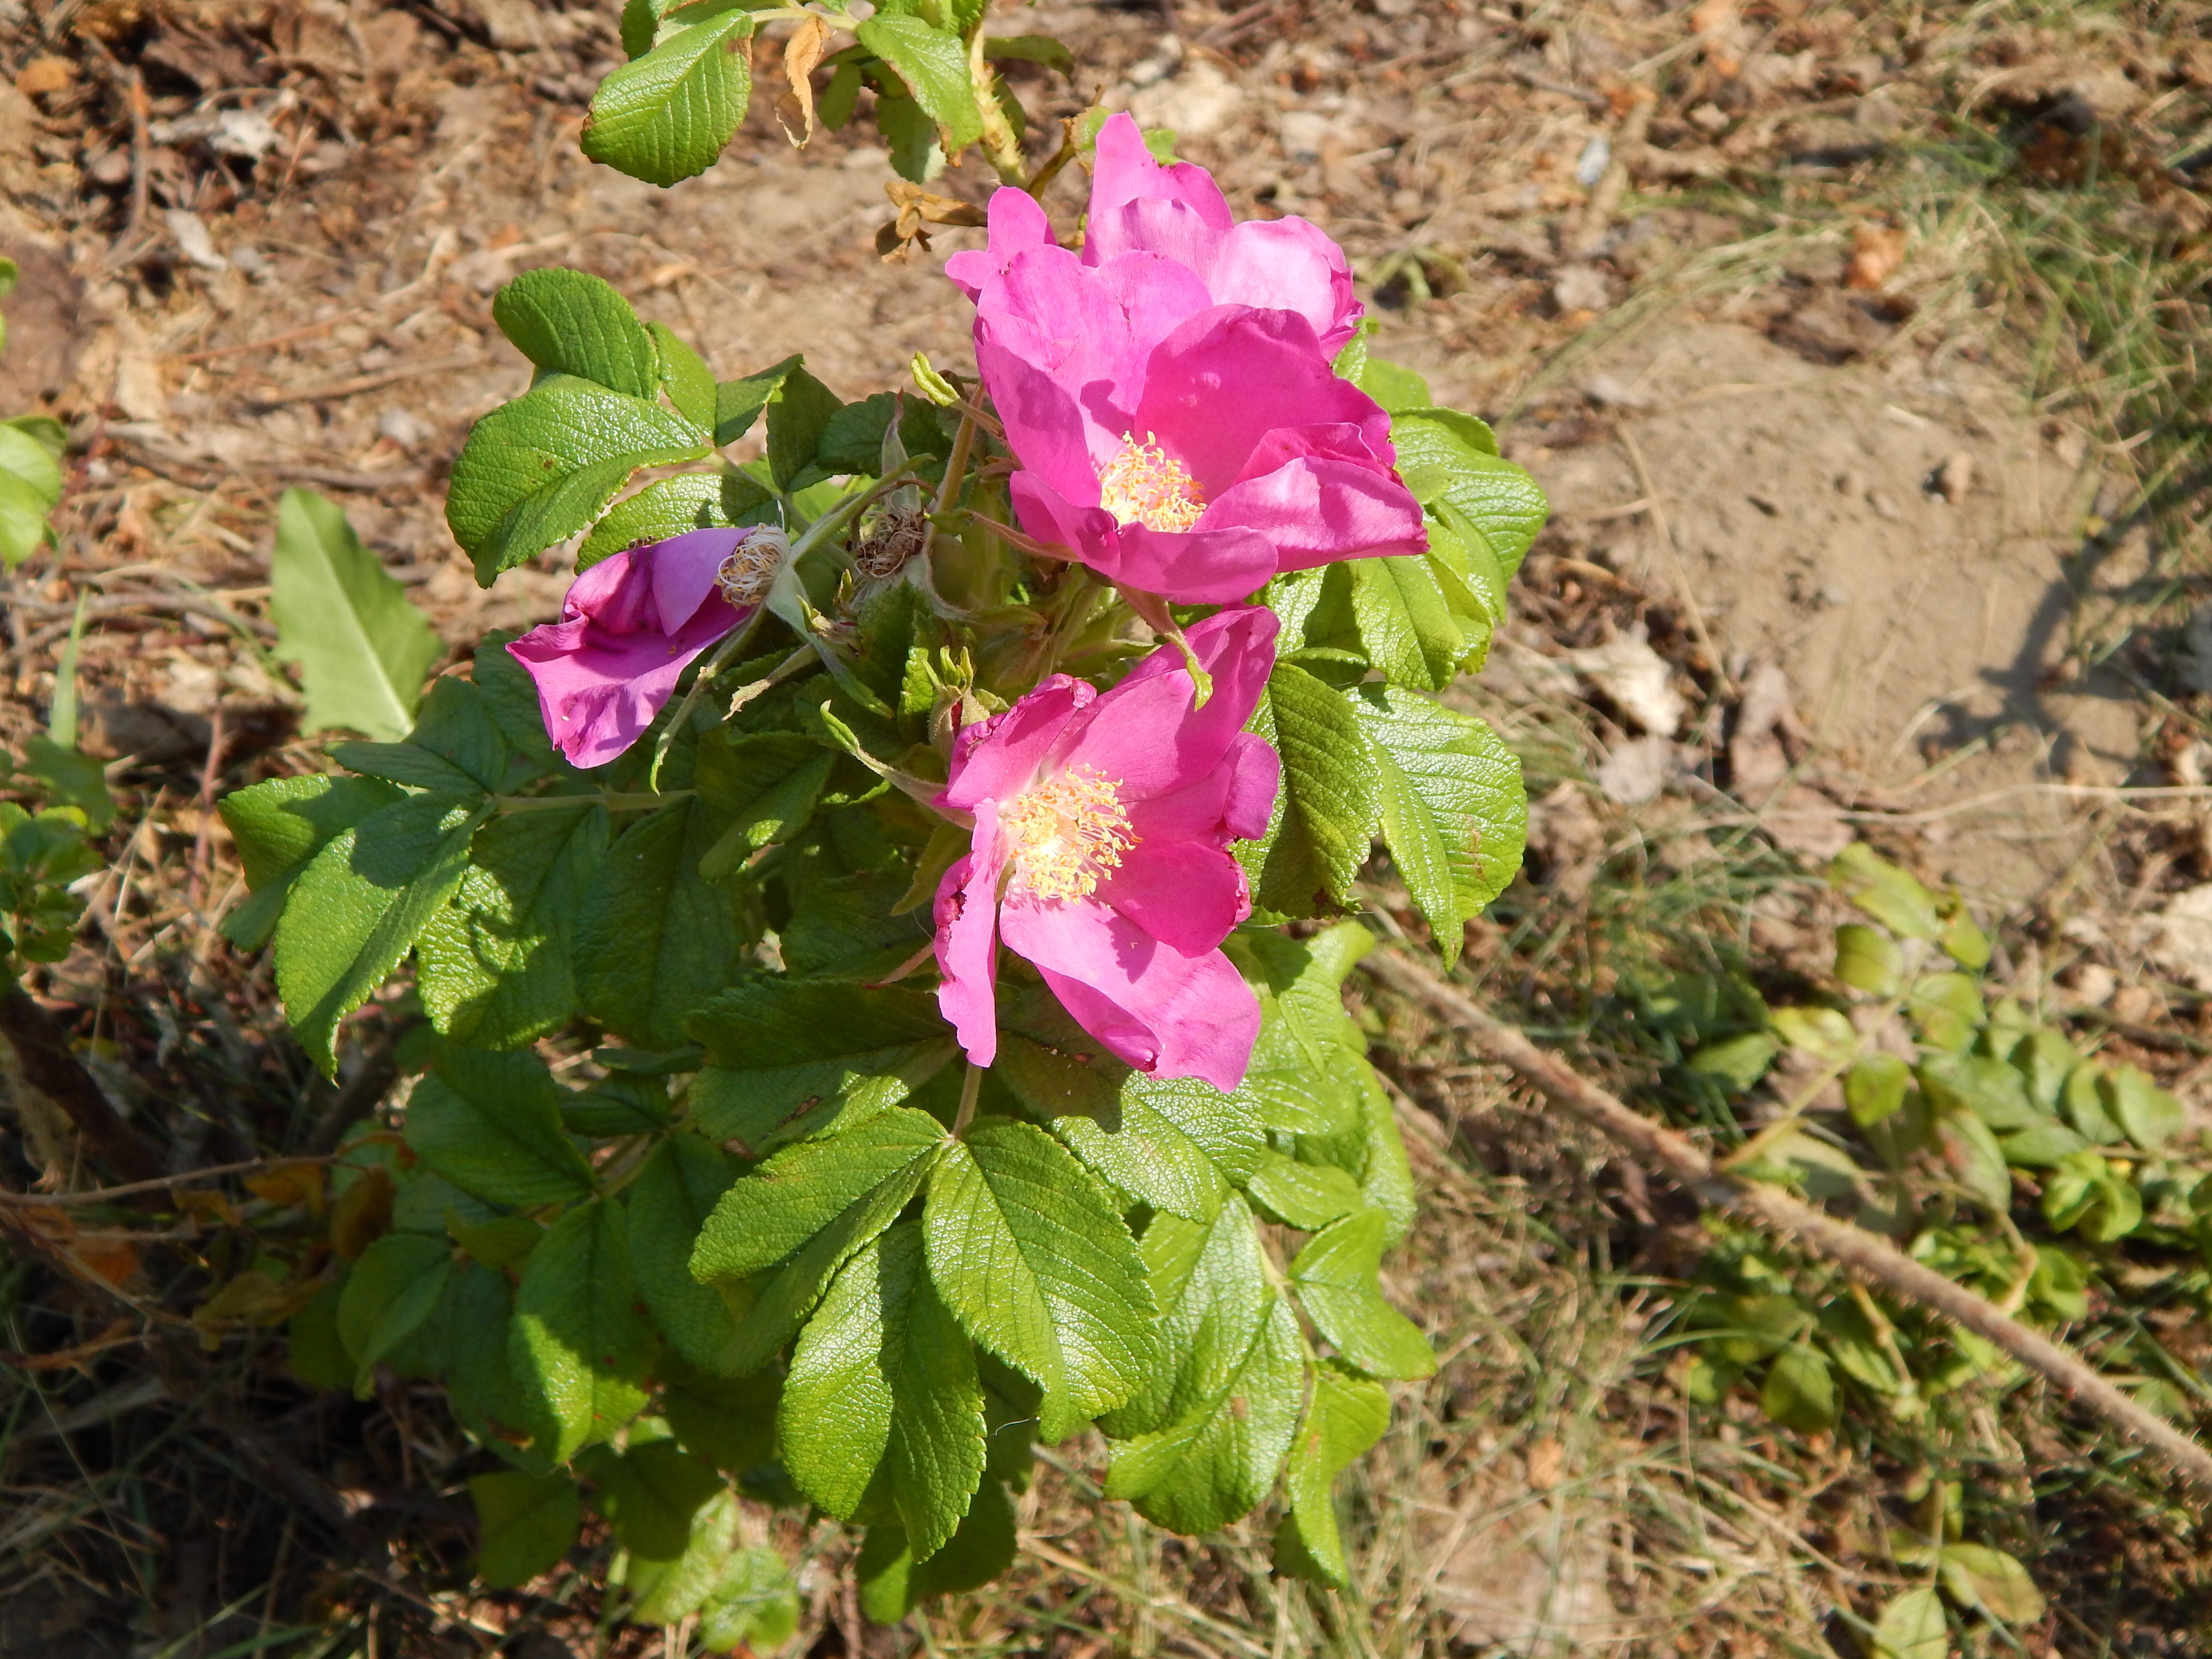
plant, flower, flora, plants, wildflower, flowers, shrub, petunias, flowering plant, annual plant, land plant